Rurutu

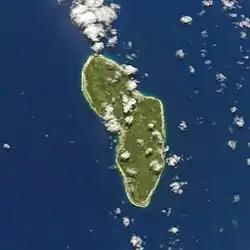
NASA picture of Rurutu Island

Rūrutu is the northernmost island in the Austral archipelago of French Polynesia, and the name of a commune consisting solely of that island. It is situated south of Tahiti. Its land area is . It is 10.8 km long and 5.3 km wide. Its highest point (Manureva) is . At the 2022 census it had a population of 2,163.